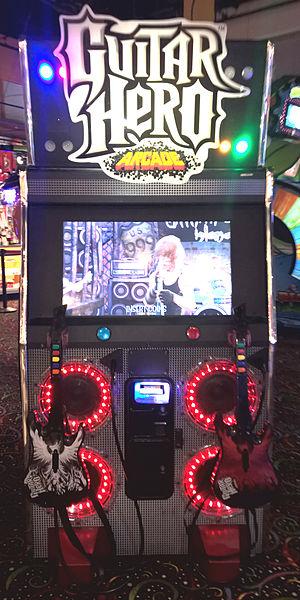
Le jeu Guitar Hero Arcade à Funhaven.